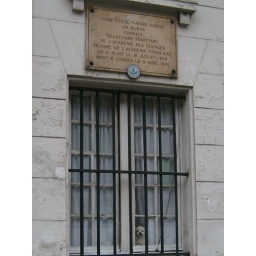
a tiny dog looks out of the window in paris